Alberto Issel

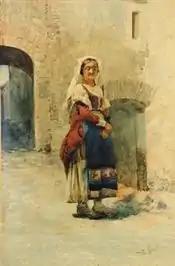
"Figure in Traditional Costume"

He was a resident of Genoa and a pupil of the Accademia Ligustica. He won awards while a student for engravings in 1869 and 1870. He then studied in Florence under Markó the Younger. He frequented the company of the Macchiaioli at the Caffè Michelangiolo, then moved to Rome where he was influenced by the circle formed around Mariano Fortuny. He participated briefly in the Garibaldi exhibitions, and painted military subjects. In 1872, he worked along with Ernesto Rayper in the School of Rivara, who like the earlier Macchiaioli delighted in painting out of doors.